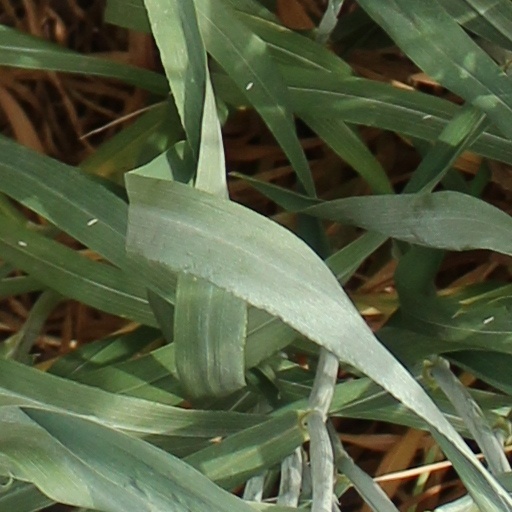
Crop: wheat